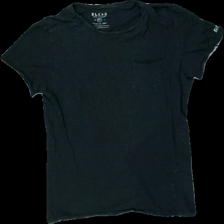
View: front
Type: T-shirt
Category: Men
Brand: Not in the list
Brand text on label: Blend
Colors: Black
Material: 100% cotton
Cut: Regular, C-collar
Size: S
Season: All
Price range: <50
Recommended usage: Recycle
Description: Black t-shirt
Comment: Very crooked seam